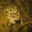
Label: frog